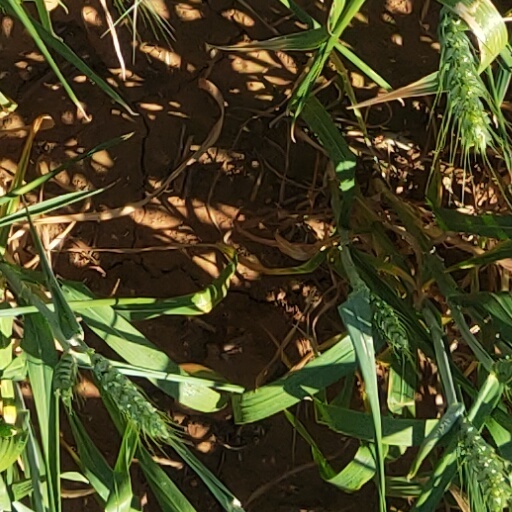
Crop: wheat